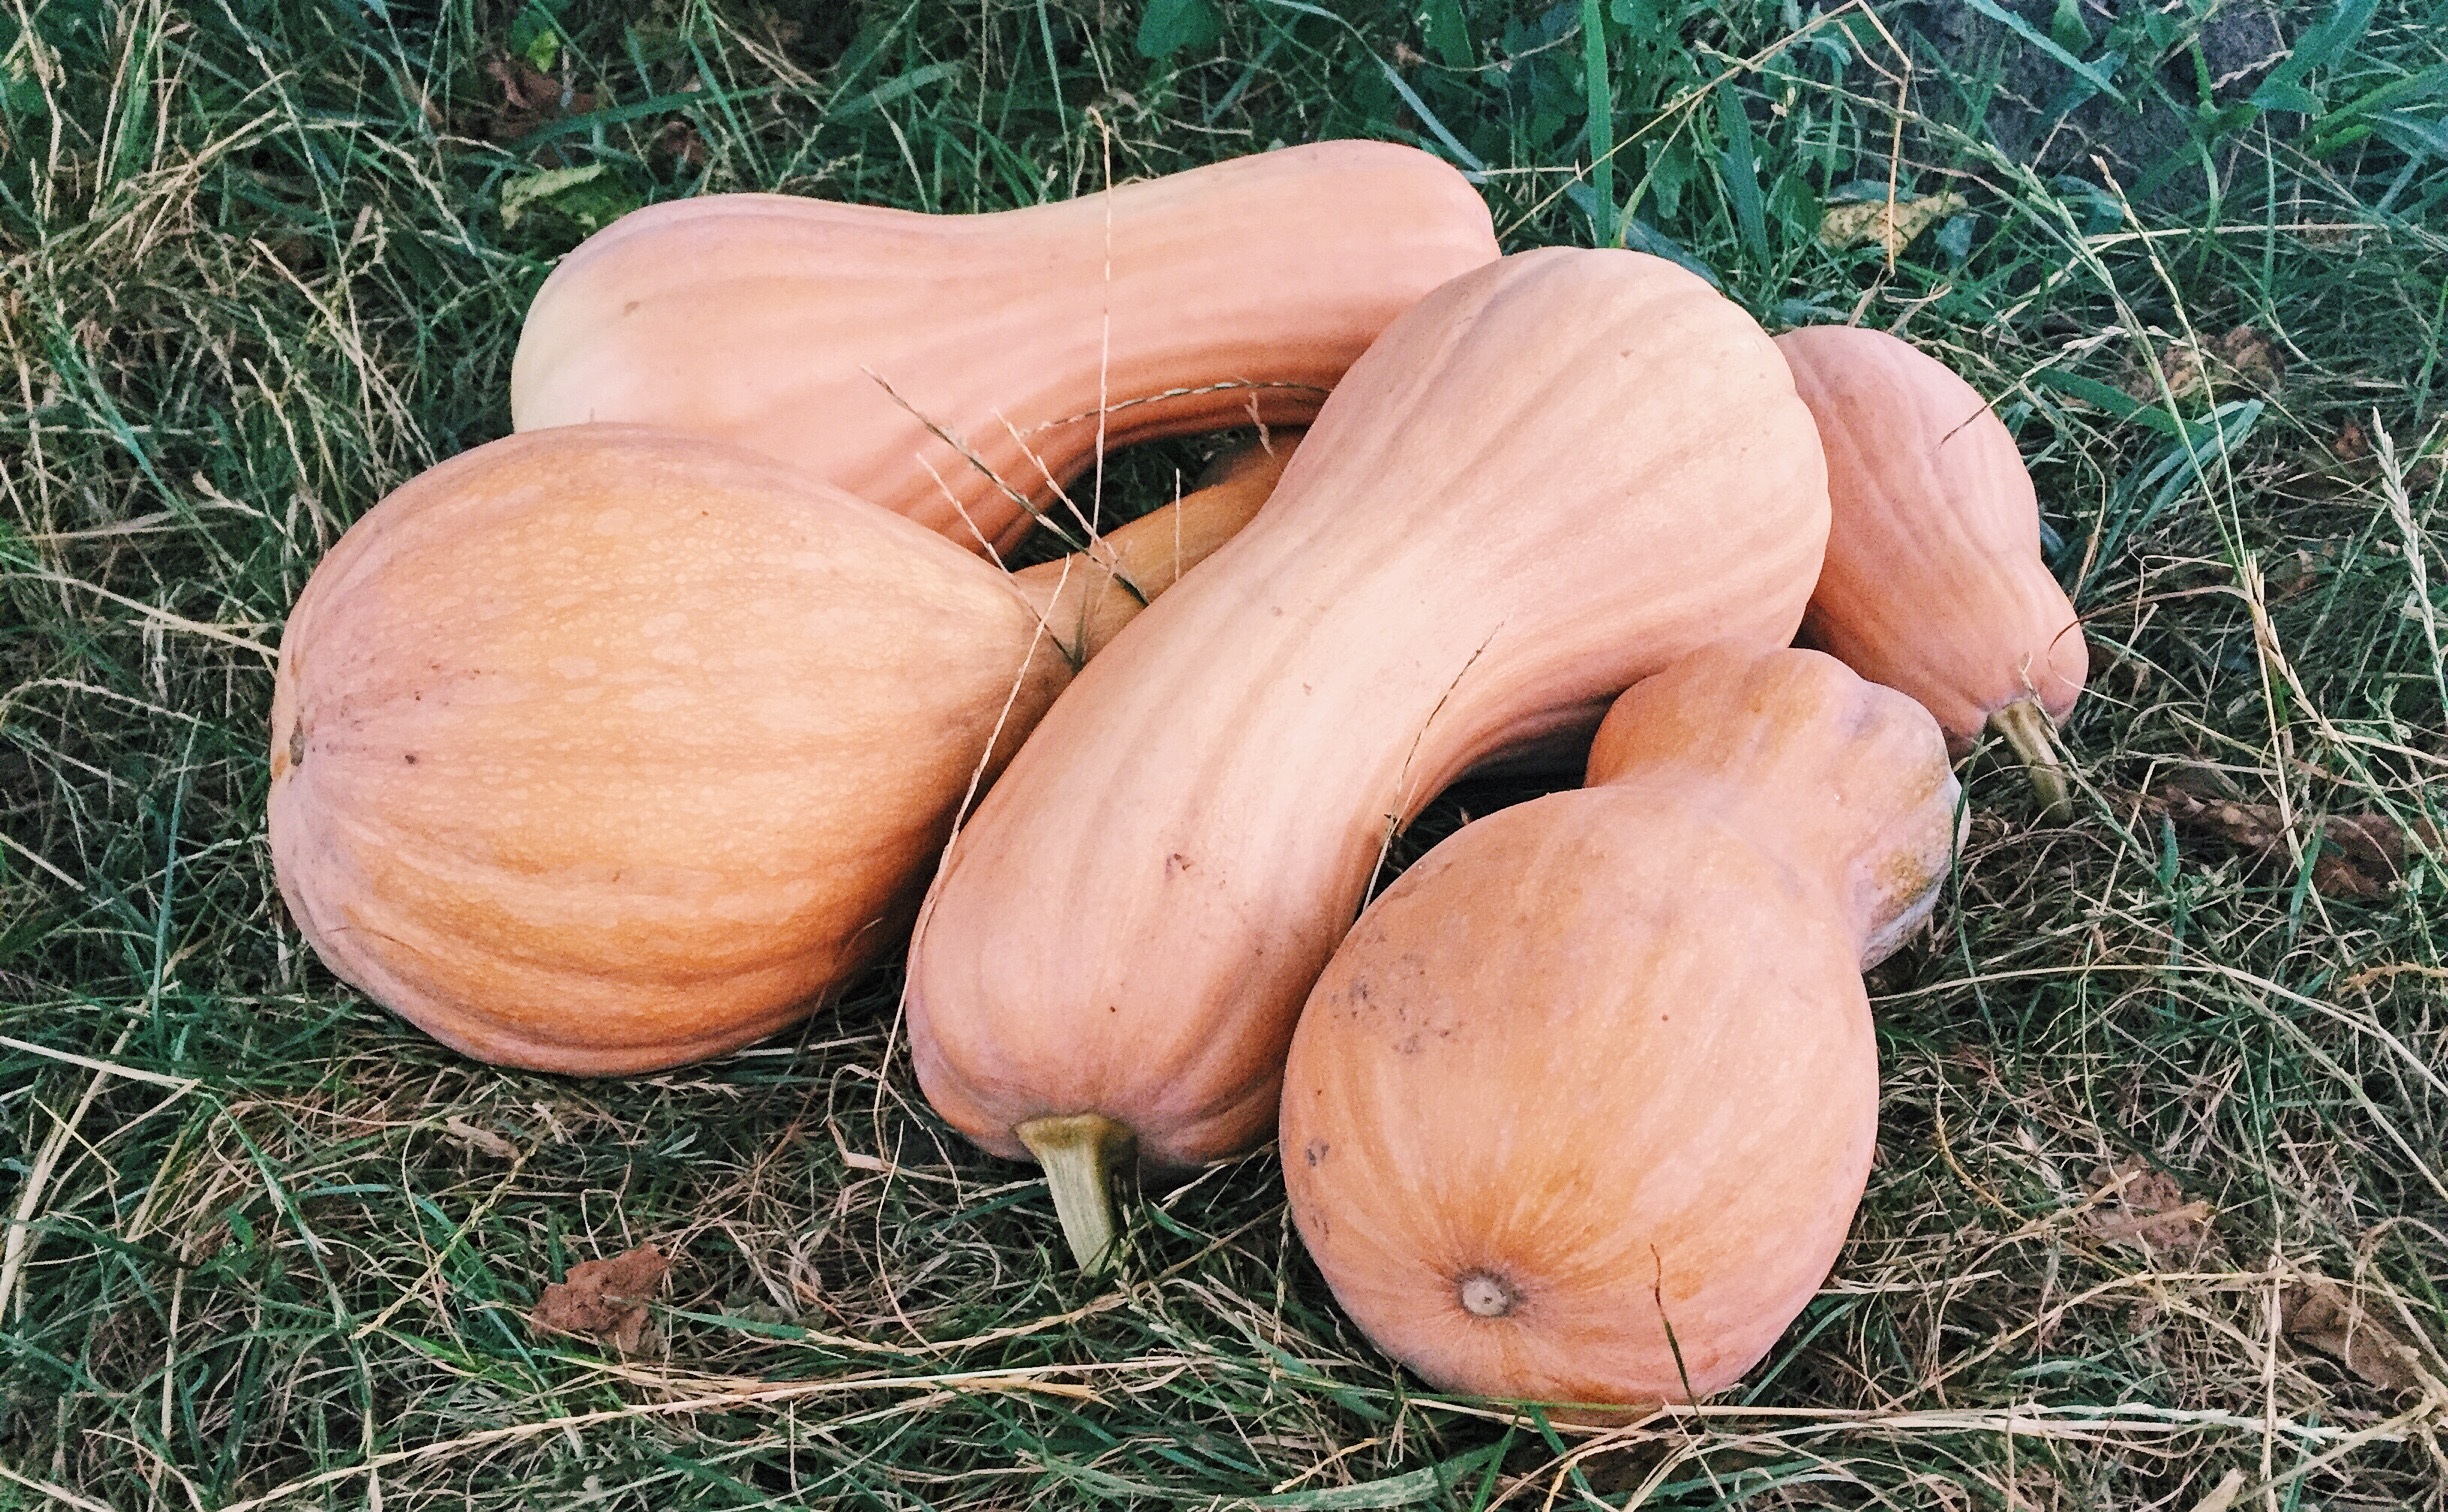
tree, plant, wood, leaf, summer, orange, food, harvest, produce, vegetable, pumpkin, soil, gourd, vegetables, dacha, bolete, cucurbita, flowering plant, elitexpo, land plant, medicinal mushroom, agaricomycetes, penny bun